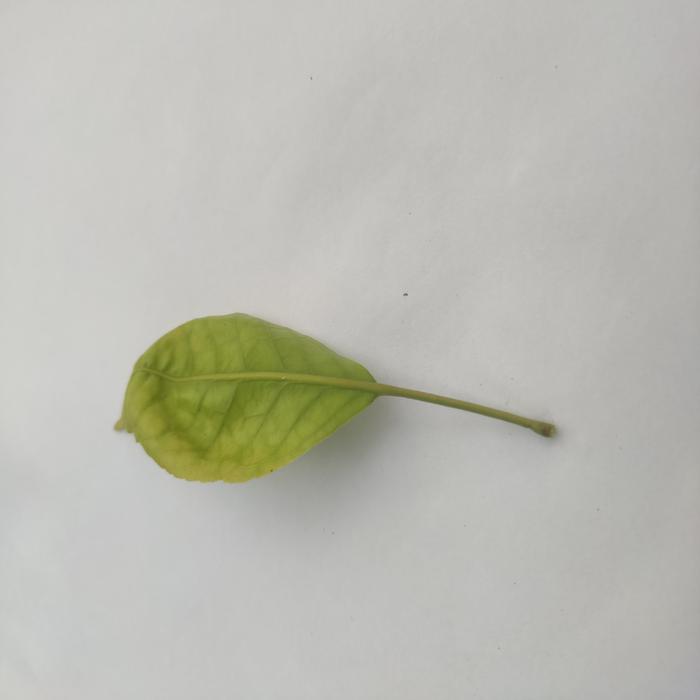
Crop: Aegle Marmelos
Leaf condition: Cercospora_Leaf